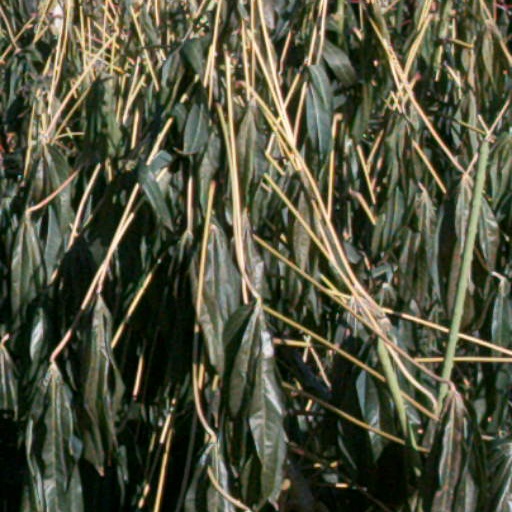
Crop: cassava